Roosevelt High School (Missouri)

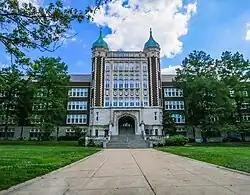
Entrance to Roosevelt High School, June 2013

Roosevelt High School is a public high school in St. Louis, Missouri that is part of St. Louis Public Schools. Roosevelt opened in 1925 after two years of construction and the evacuation of a cemetery for the building site. From the 1930s through the 1970s, Roosevelt served a predominantly white, ethnically German population, and among its graduates was Clyde Cowan, the co-discoverer of the neutrino particle. As a result of intradistrict busing in the 1980s and 1990s, Roosevelt served increasing numbers of black students, and it continues to be among the most integrated comprehensive schools in the district.